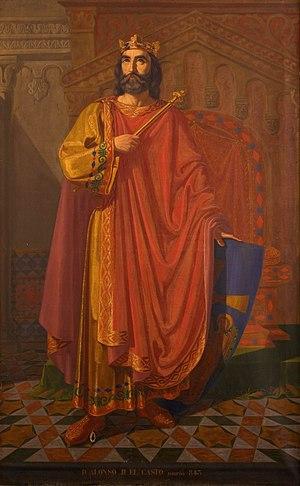
Cette page dresse une liste de personnalités mortes au cours de l'année 842 :
Alphonse II des Asturies dit « Alphonse le Chaste », né à Cangas de Onís vers 759 et mort le 20 mars 842 à Oviedo, est roi des Asturies de 791 à 842.